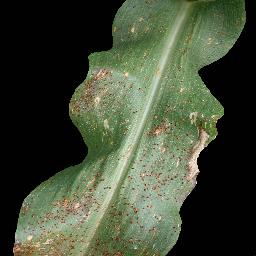
Label: Corn___Common_rust